Susana Beatriz Decibe

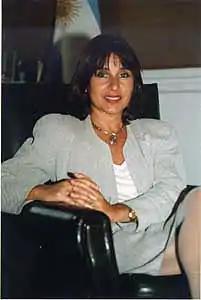
Susana Decibe

Susana Beatriz Decibe is an Argentine sociologist and beauty pageant titleholder who won Belleza Argentina 1977 and represented her country at Miss World 1977 but Unplaced. She has also served as the Minister of Education (1996–99).